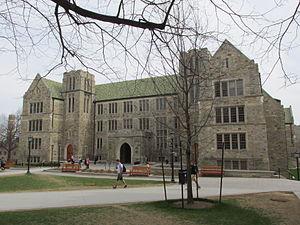
Alejandro Bedoya, né le 29 avril 1987 à Englewood au New Jersey, est un joueur international américain de soccer jouant comme milieu relayeur ou milieu offensif au Union de Philadelphie, en MLS.